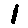
Label: 1